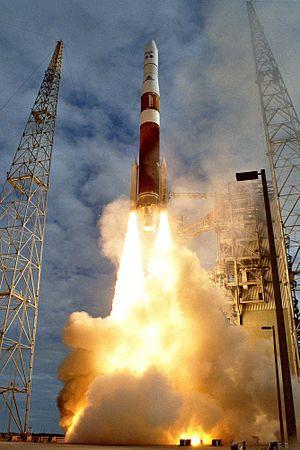
La série de satellites Geostationary Operational Environmental Satellite constitue la principale famille de satellites météorologiques circulant en orbite géostationnaire utilisés par le National Weather Service, le service météorologique national des États-Unis. Deux de ces satellites occupent en permanence des positions fixes au niveau de l'équateur d'une part au-dessus du contient américain et d'autre part au-dessus de l'océan Pacifique. Ils fournissent un flux continu d'images en lumière visible et infrarouge qui permettent de reconstituer les principales caractéristiques de la fraction de l'atmosphère terrestre et des masses océaniques observables depuis leur latitude. Ces données sont utilisées pour la prévision météorologique et la recherche. Ces satellites emportent également des instruments qui fournissent des données de météorologie de l'espace et sur le champ magnétique terrestre.